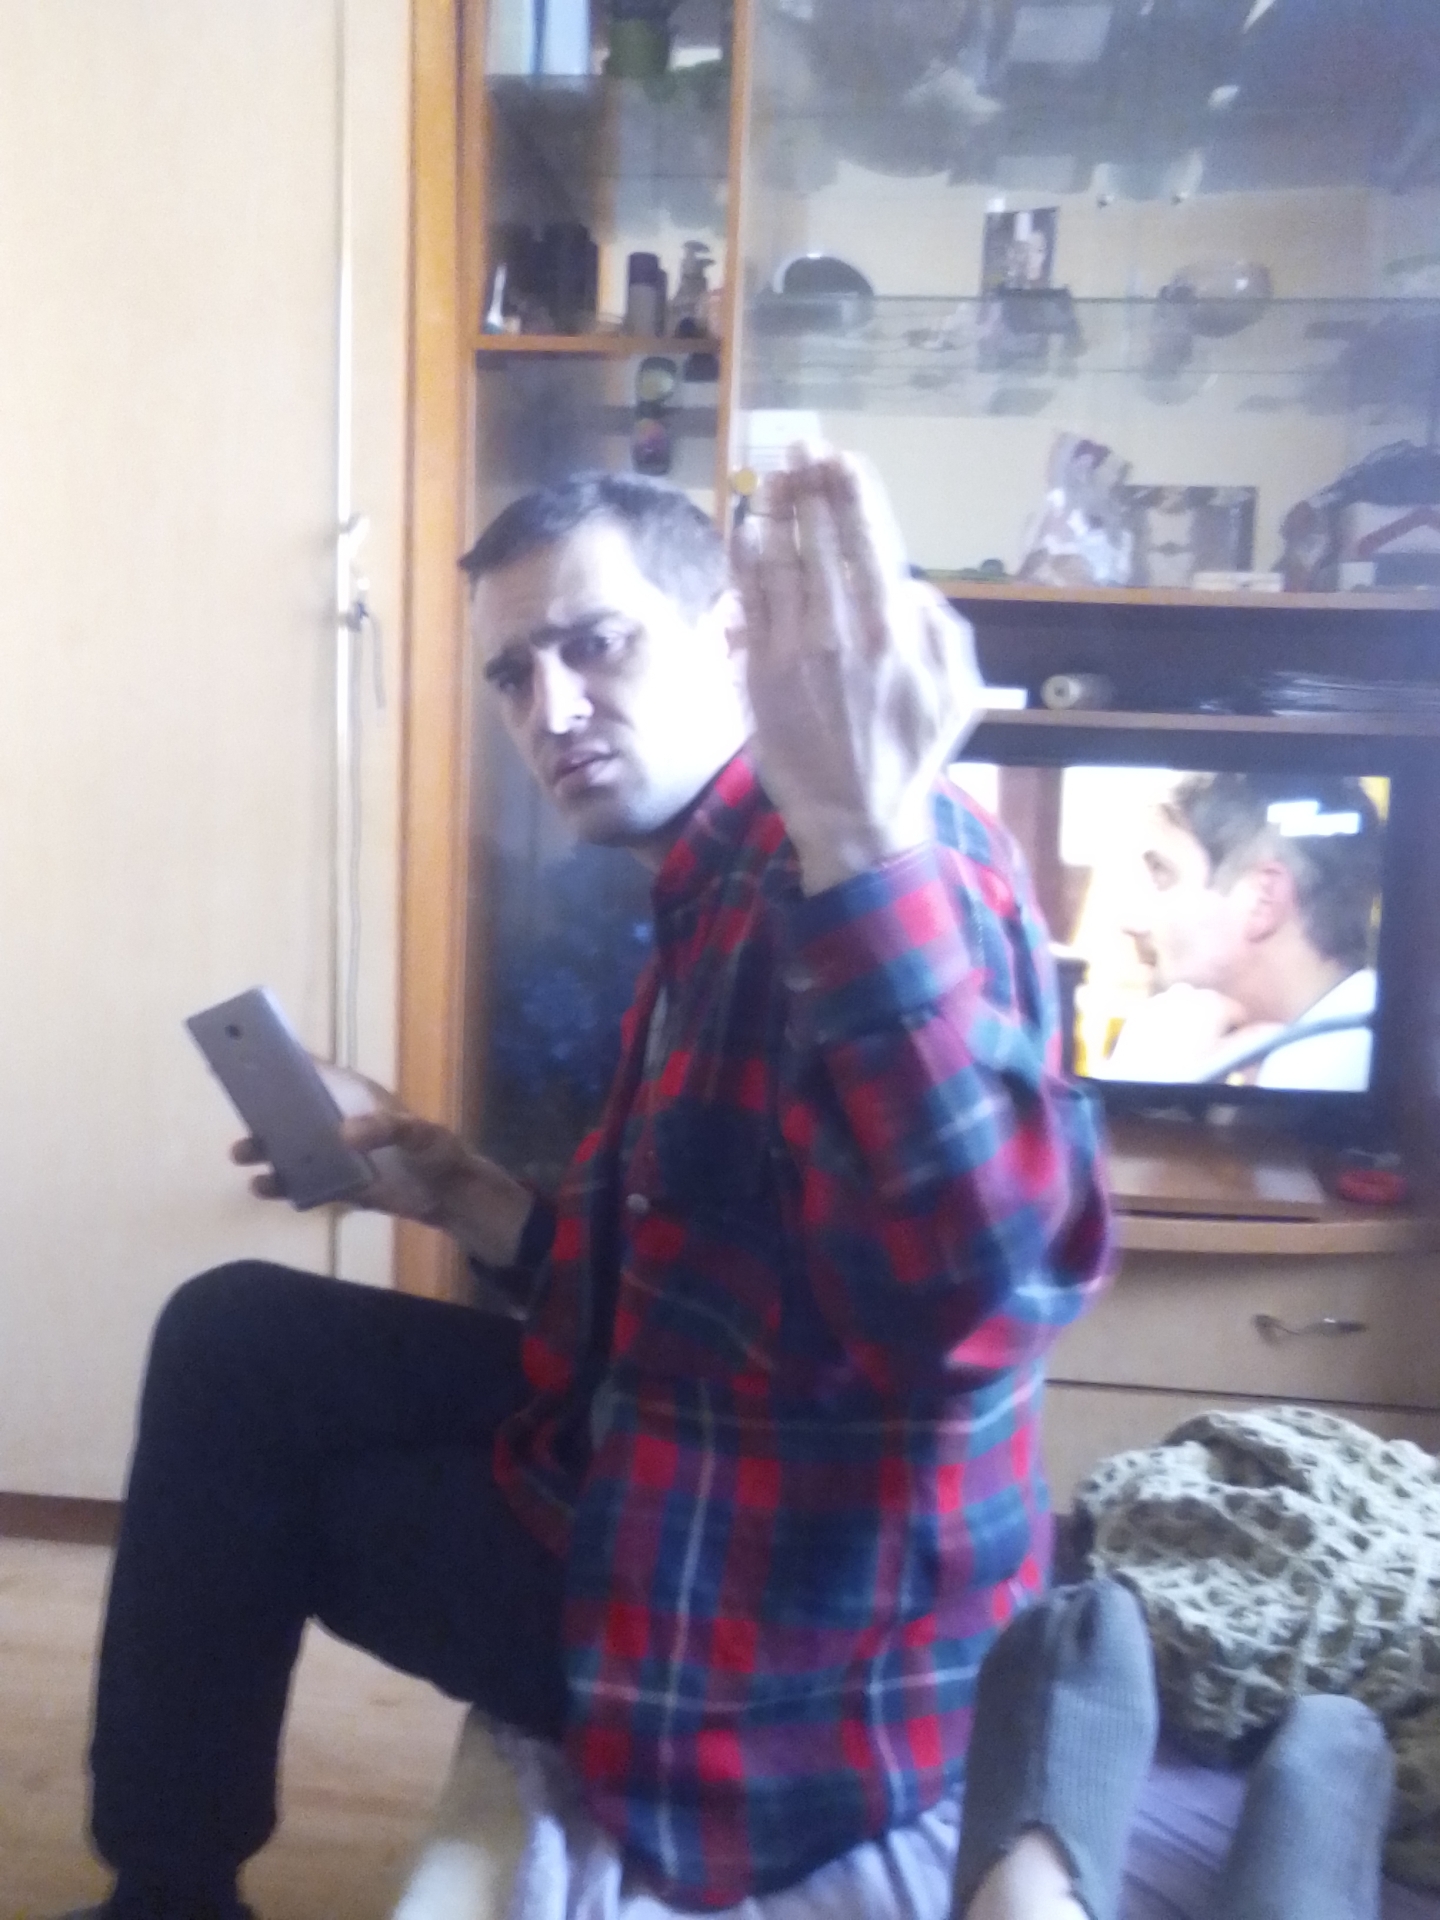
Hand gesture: stop_inverted